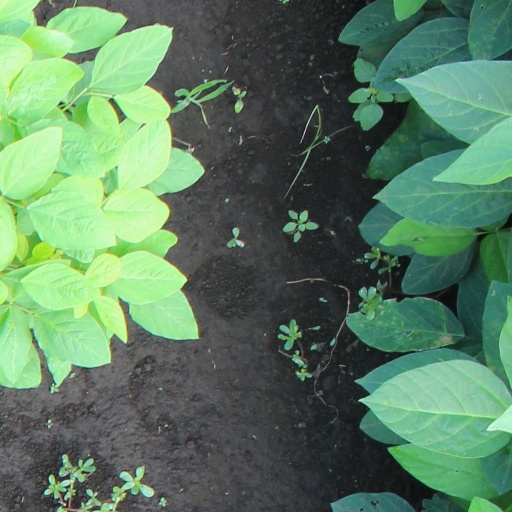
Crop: soybean